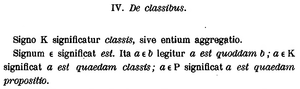
En mathématiques, l’appartenance est une relation non symétrique entre ensembles, ou plus généralement entre objets et classes. On écrit pour signifier que l'objet appartient à la classe.